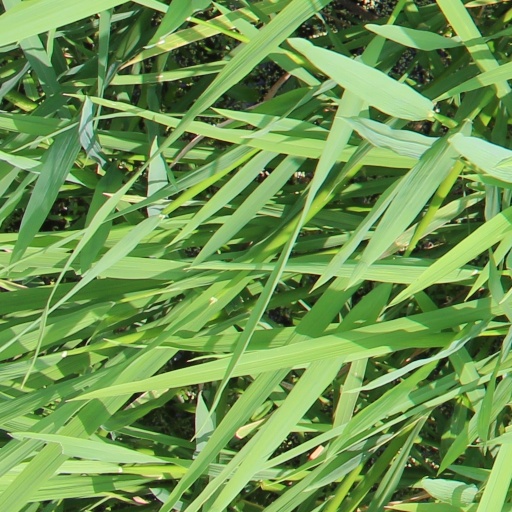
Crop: rice